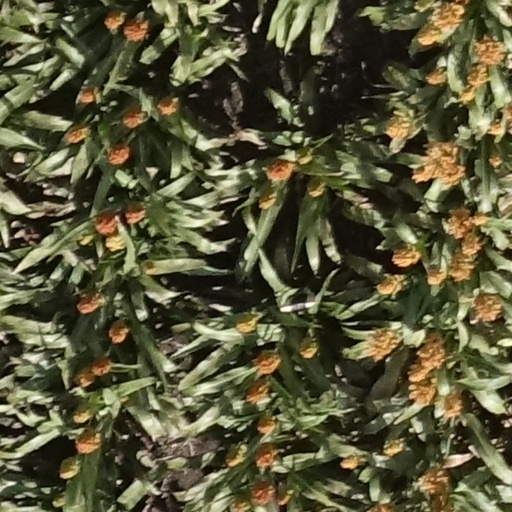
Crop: sorghum